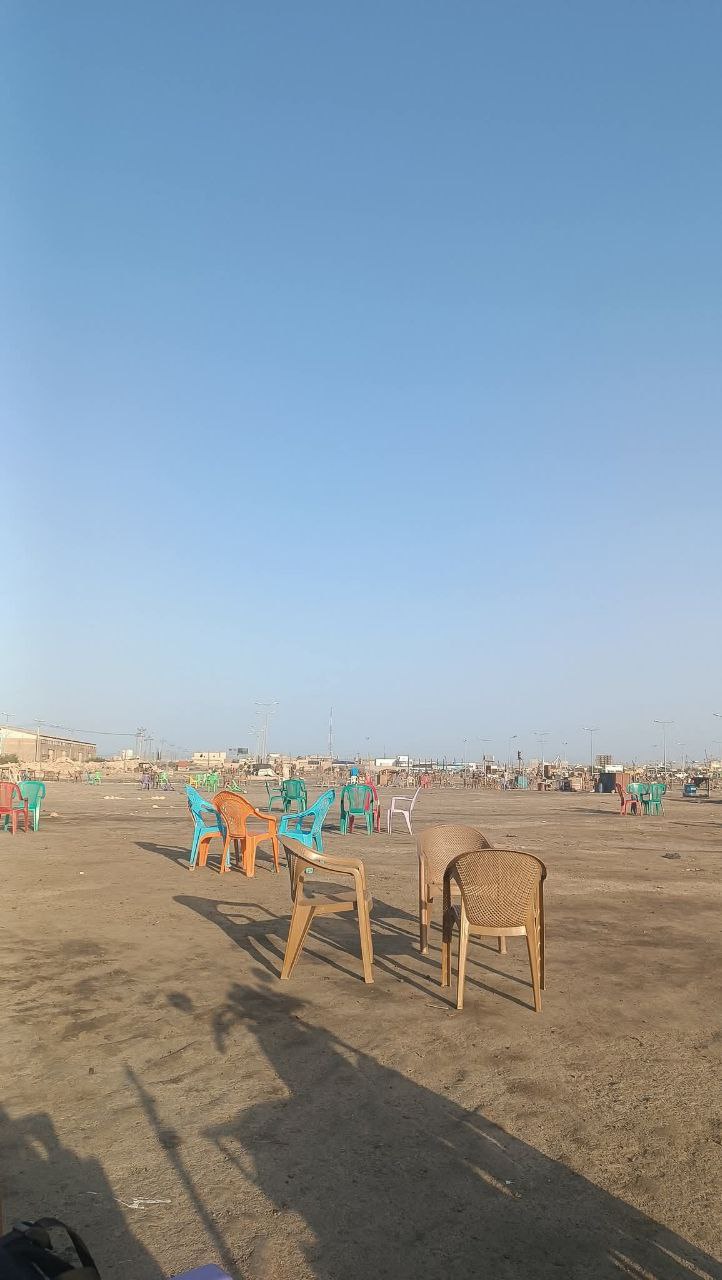
الوصف بالفصحى: مجموعة من الكراسي البلاستيكية الملونة موزعة في ساحة واسعة مفتوحة مجهزة لجلسات تناول الشاي والقهوة
الوصف بالعامية السودانية: كراسي بلاستيك ملونة قاعدة في ميدان  لقعدات الشاي والجبنة
التصنيف: Urban & City Life